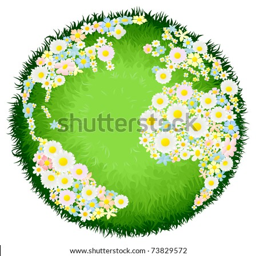
a world earth globe with continents made up of flowers and seas as grass .